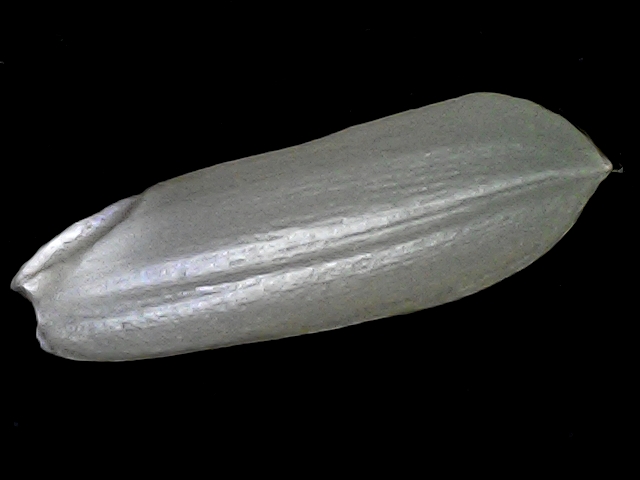
Rice variety: BRRI67